Barnard Point

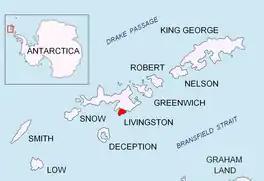
Location of Rozhen Peninsula in the South Shetland Islands

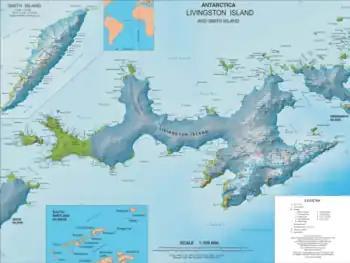
Topographic map of Livingston Island.

Barnard Point is a headland which marks the south-east side of the entrance to False Bay on the south side of Livingston Island in the South Shetland Islands, Antarctica. It is situated on Rozhen Peninsula, north-north-west of Botev Point and south-east of Miers Bluff (British mapping in 1968, and Bulgarian in 2005 and 2009).